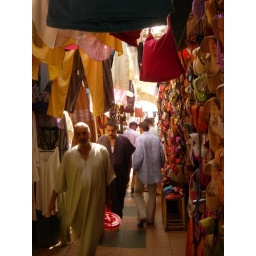
Small passage out of the fish market in the Medina